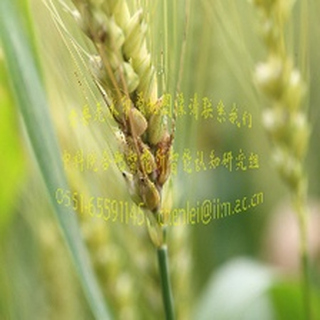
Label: wheat_fusarium_head_blight